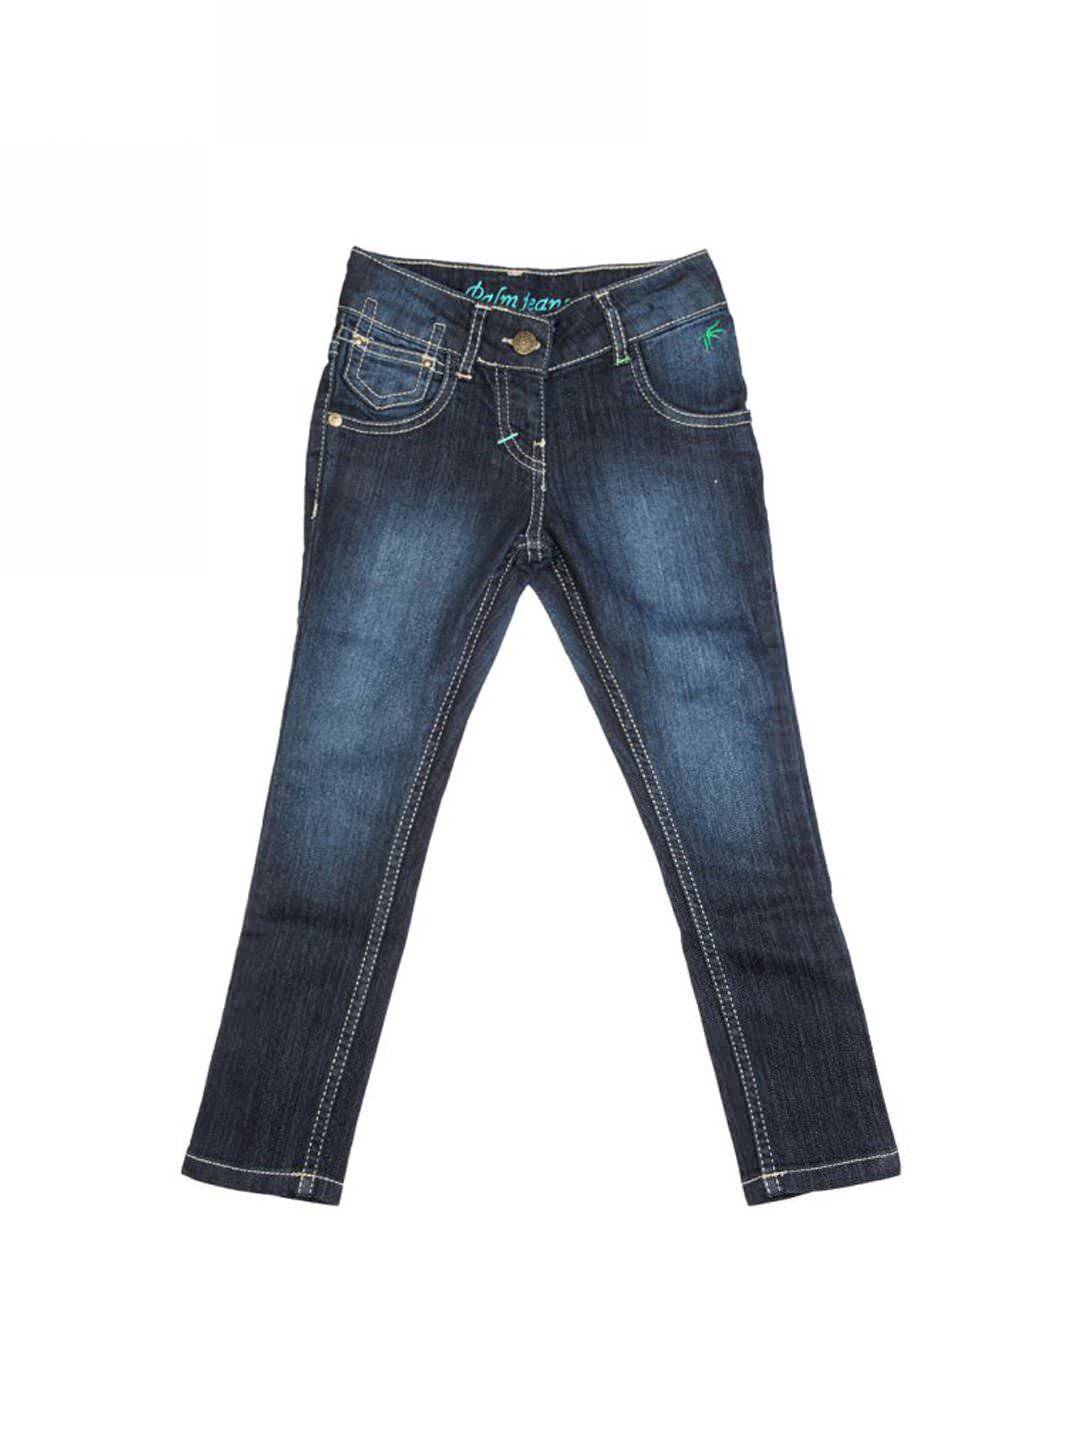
Palm Tree Kids Girl Washed Blue Jeans
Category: Apparel / Bottomwear / Jeans
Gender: Women
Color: Blue
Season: Fall 2011
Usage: Casual